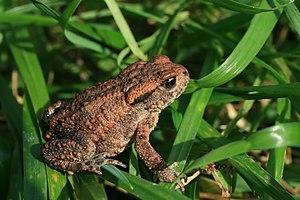
Un crapaud commun (Bufo bufo) dans l’herbe. Parc de Lill-Jansskogen, Stockholm, Suède. Svenska: En vanlig padda (Bufo bufo) i gräset på ängen vid Ugglevikskällan i Lill-Jansskogen i Stockholm.